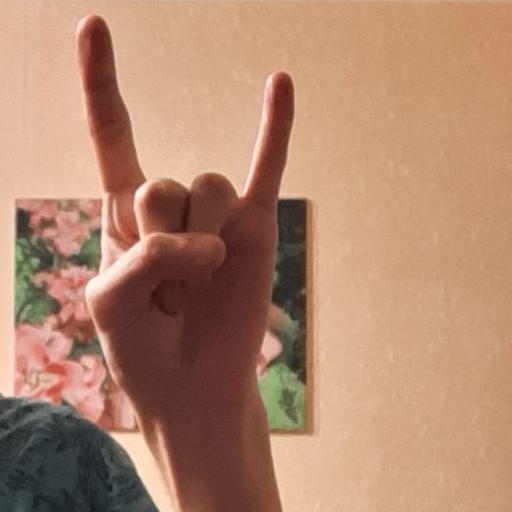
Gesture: rock